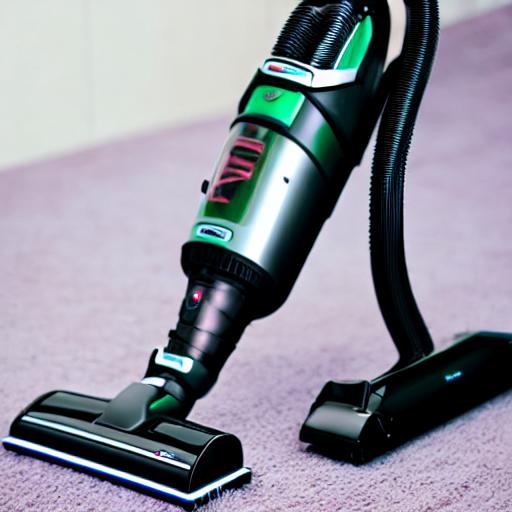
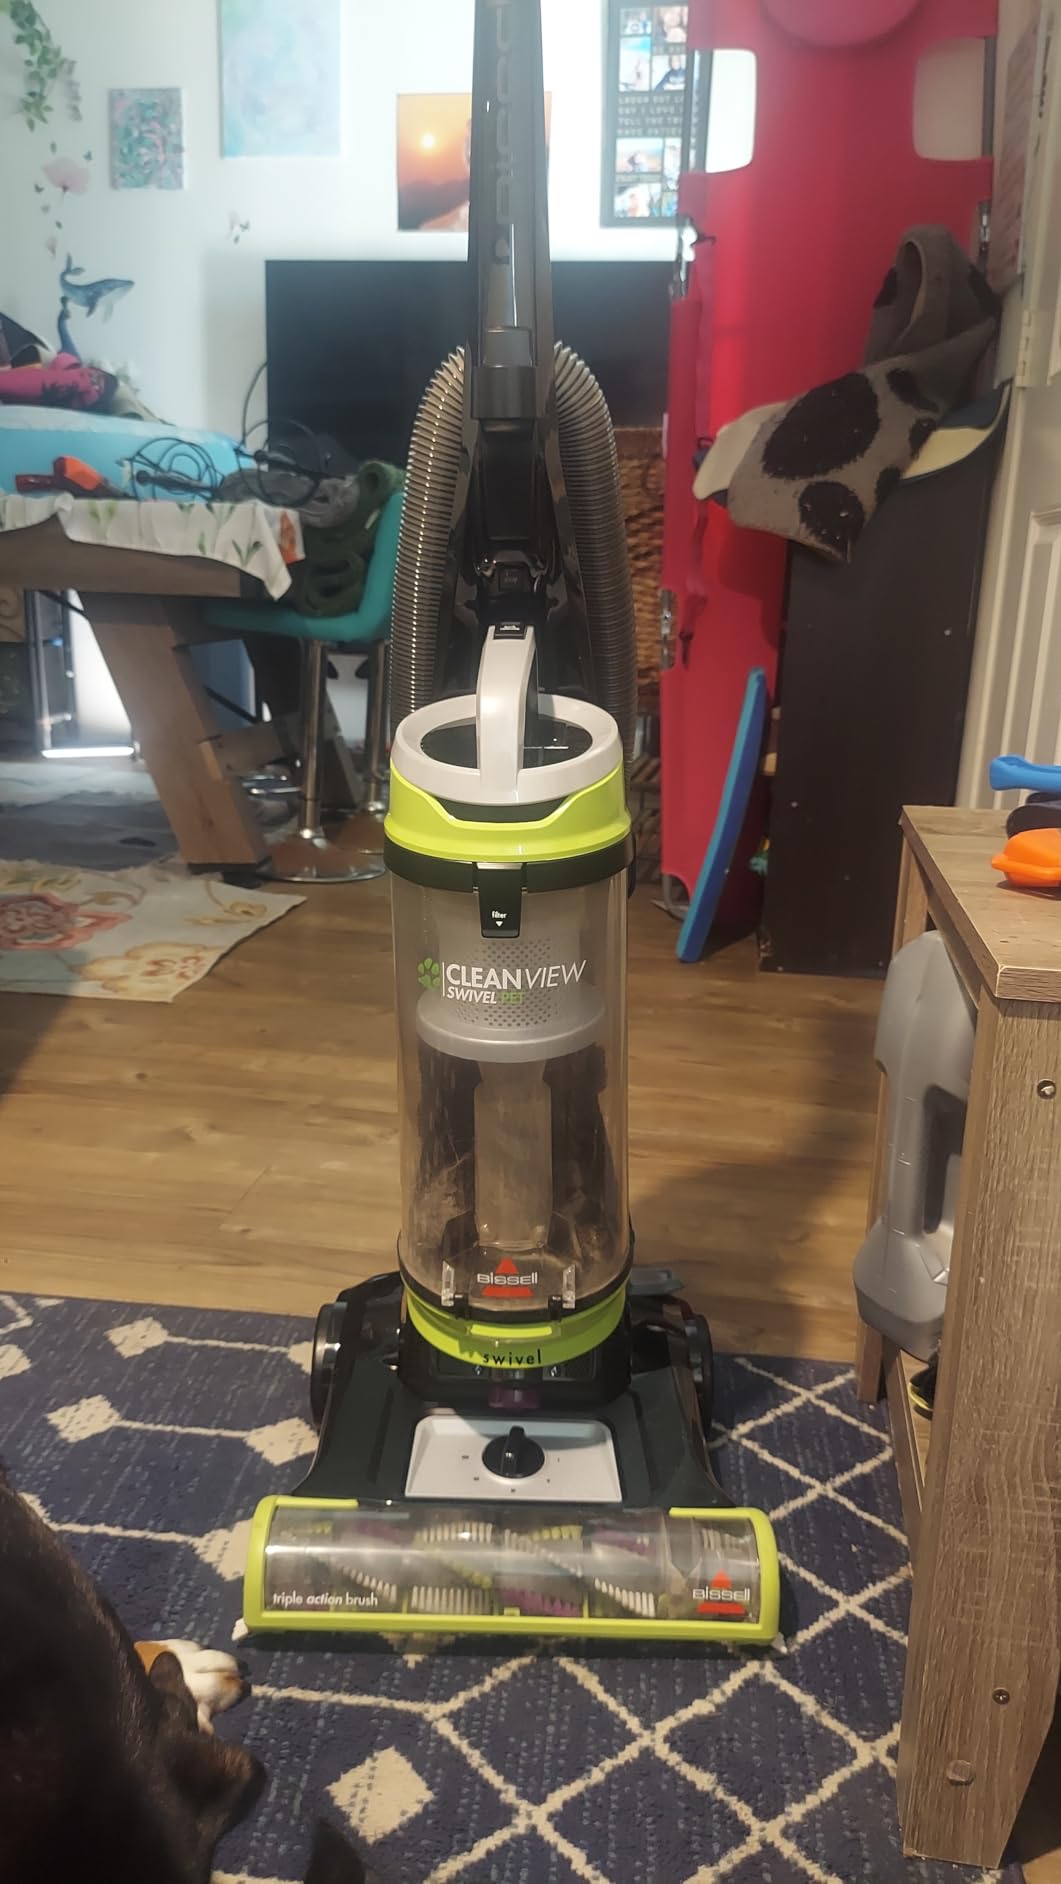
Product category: items_vacuum
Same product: no